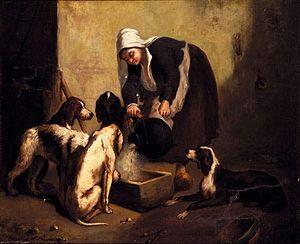
La soupe des chiens de chasse par Evariste-Vital Luminais (1822-1896). Huile sur toile signée en bas à gauche, 63 x 52 cm.
Un chien de chasse est un chien qui possède des capacités naturelles, des aptitudes, pour la chasse et qui, dressé, peut être assigné à divers emplois cynégétiques.